Aropaoanui River

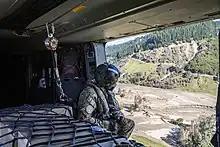
RNZAF NH90 transporting supplies to a remote Aropaoanui community

The Aropaoanui (Awapawanui) river runs through northern Hawke's Bay Region in the eastern North Island of New Zealand.